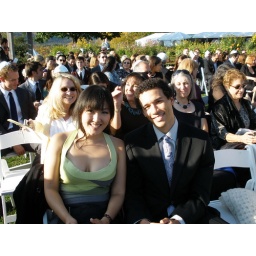
ms.chen and the golden boy kath et. all in background just before processional